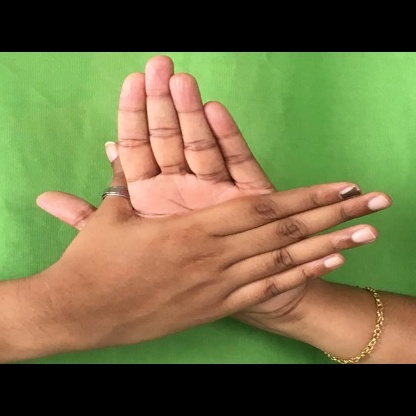
Mudra: Chakra